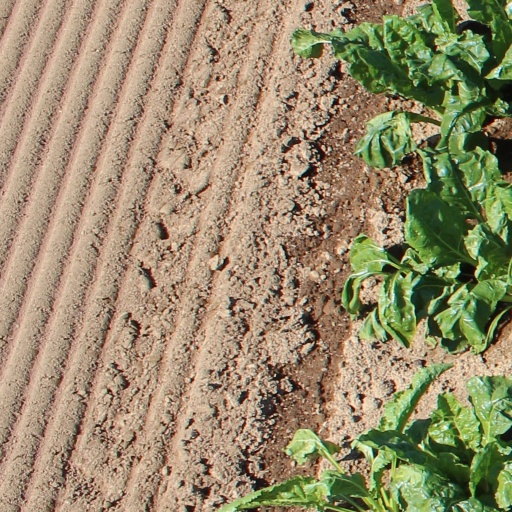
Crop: sugar beet